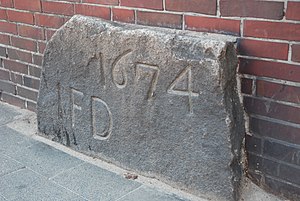
Bad Bramstedt / Geografi
Grænsesten fra 1674.
Bad BramstedtBad Bramstedt er en amtsfri by i det nordlige Tyskland, beliggende under kredsen Segeberg i den sydøstlige del af delstaten Slesvig-Holsten.